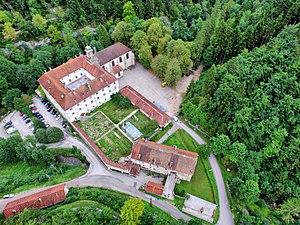
Vue générale du monastère
Le Petit Séminaire de Consolation est un ancien monastère de l'ordre des minimes, protégé au titre des monuments historiques situé à Consolation-Maisonnettes dans le département français du Doubs.